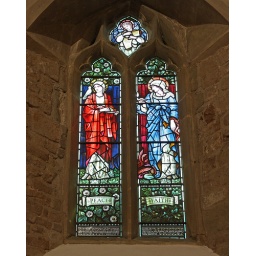
South wall window by Morris &amp;amp; Co, 1908, from designs by Edward Burne Jones.